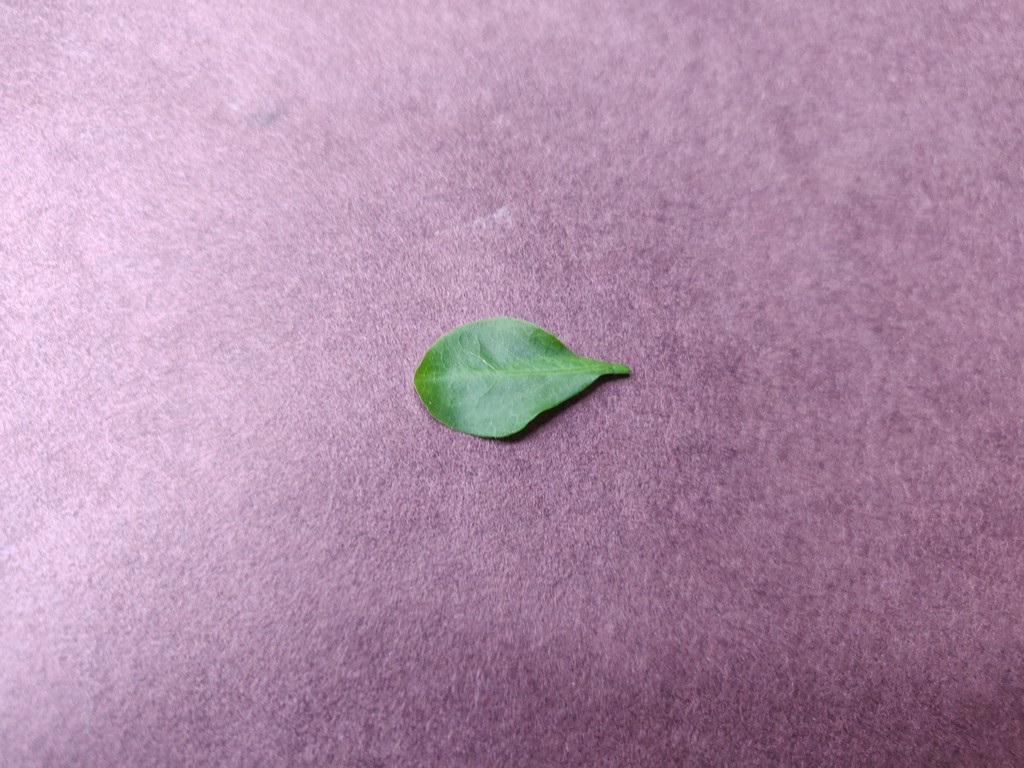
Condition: Healthy
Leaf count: single
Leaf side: front